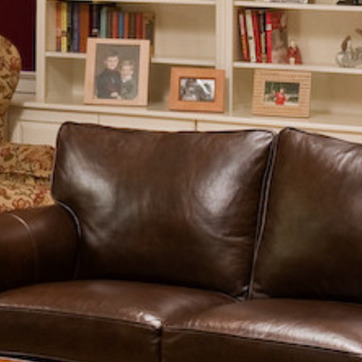
Material: leather